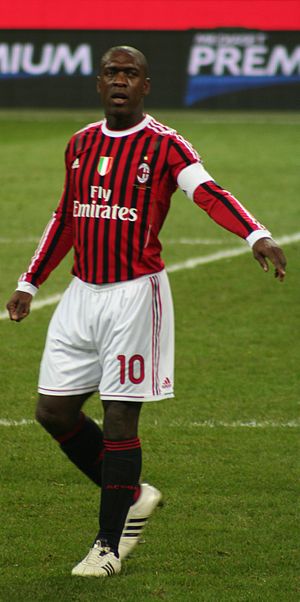
Clarence Seedorf
Clarence Seedorf er en Surinam-født hollandsk tidligere fodboldspiller, der i dag er træner for den spanske fodboldklub Deportivo de La Coruña.